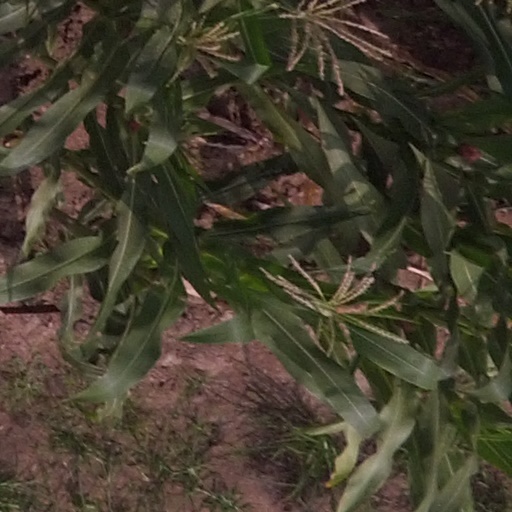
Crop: maize; corn